Republic of Massa

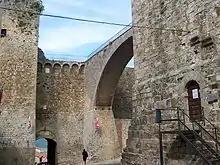
The Sienese Cassero of Massa Marittima, symbol of the military domination of the city, after the fall of the Republic of Massa

The defeat of Giuncarico greatly damaged the Republic of Massa, which was forced to ask the enemy for a two-month truce for the great famine and shortage of goods that followed. Despite the position of military superiority in which the Sienese army found itself after the field victory, which would have seen them favored in a possible direct attack on Massa, it was decided by the Siena government to accept the proposed truce. In fact, the prolongation of the state of war was considered positive, so as to weaken the enemy further.